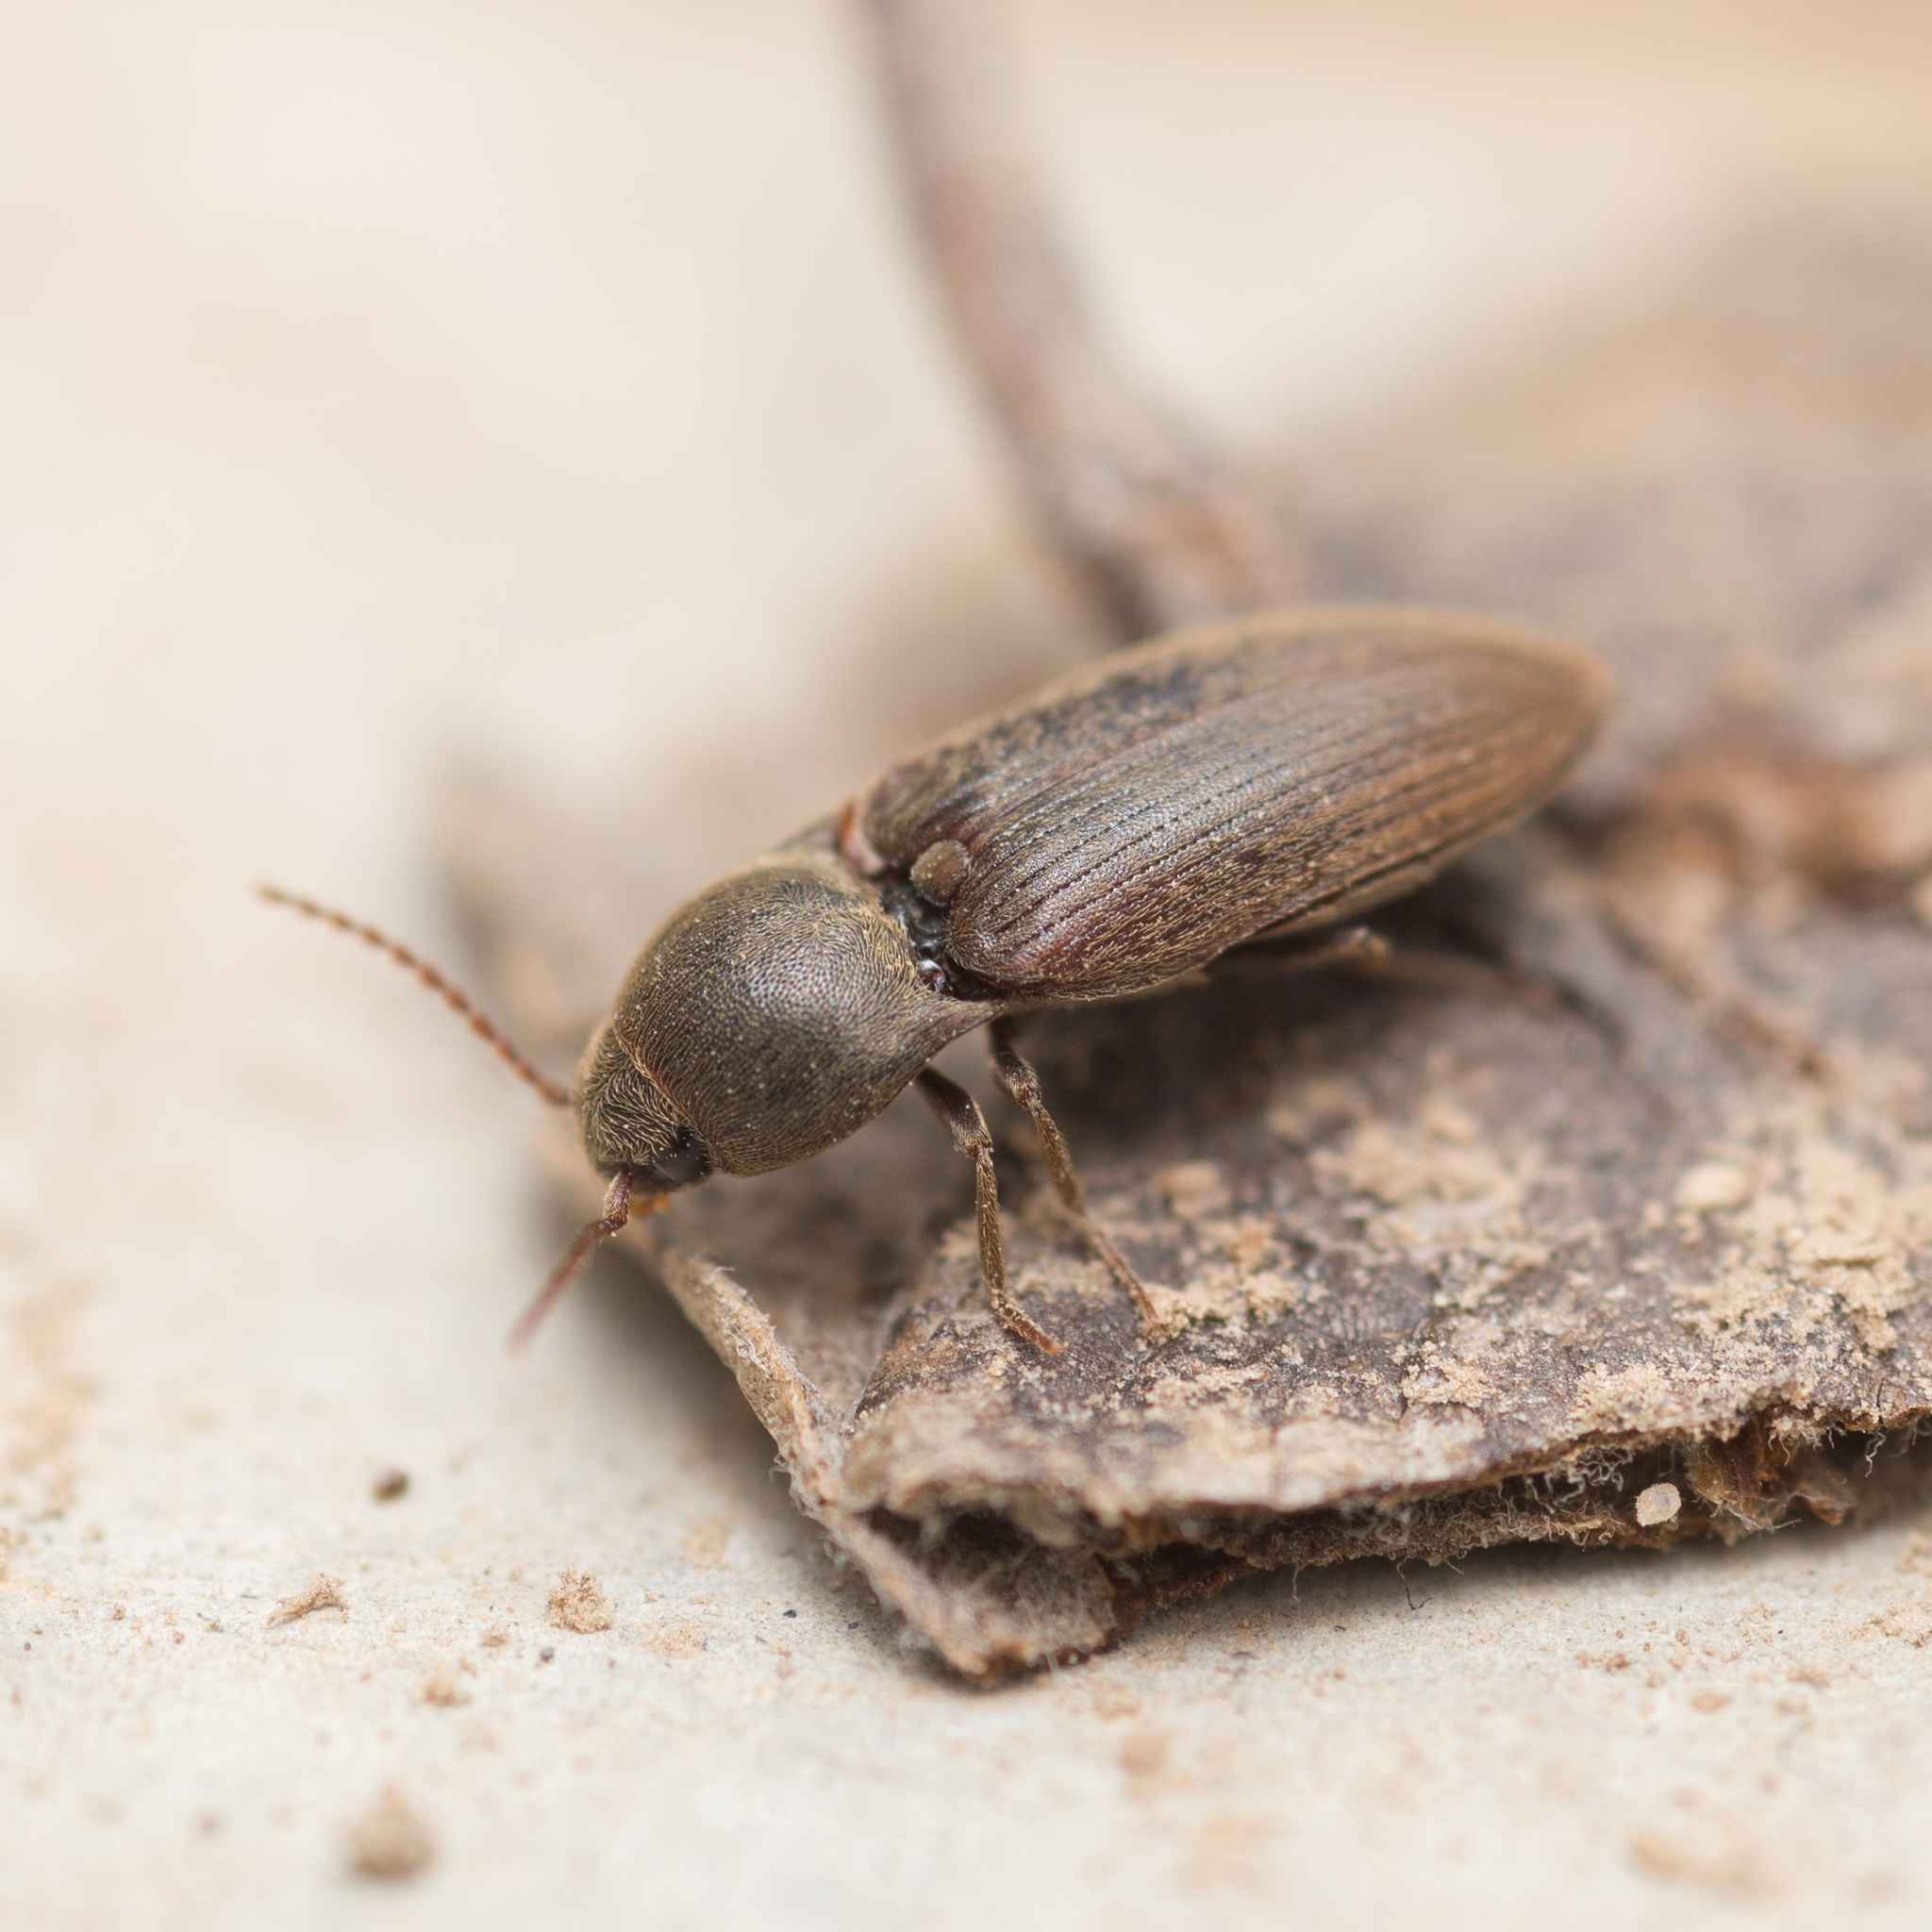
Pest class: clickbeetles_wireworms